Fillmore Block

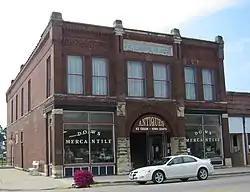

The Fillmore Block, now known as the Dows Mercantile Store, is a historic building located in Dows, Iowa, United States. The Dows commercial district was destroyed in a fire in 1894. This building was completed for $12,000 in 1895 for D.H. Fillmore, a member of a prominent family in the community. The two-story Victorian Romanesque Revival style structure was designed by A.H. Conner & Co. It was one of 17 stores constructed in the commercial area. The building housed a variety commercial enterprises including a restaurant, ladies clothing and dress goods, boots and shoes, notions, groceries, flour, hardware, furniture and the like. It was acquired by the Dows Historical Society in 1987. It was reopened two years later as an antique mall that also sells Iowa-made products. The building was listed on the National Register of Historic Places in 1998.